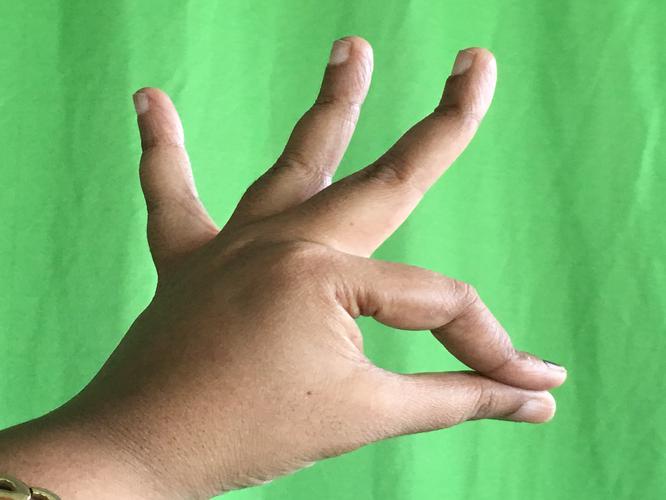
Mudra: Hamsasyam
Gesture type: single_hand